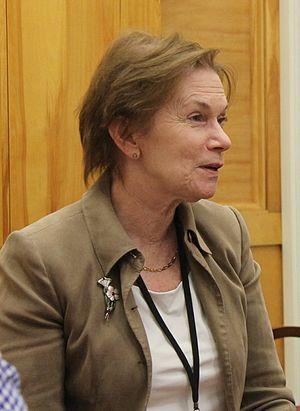
Donna Lynne, née le 27 octobre 1953 à Jacksonville, est une femme politique américaine, membre du Parti démocrate. Elle est lieutenant-gouverneure du Colorado au côté du gouverneur John Hickenlooper, de 2016 à 2019.